Andriy Ivanchuk

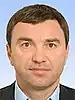
Official portrait, 2019

Andriy Volodymyrovych Ivanchuk (16 June 1973 – 25 September 2023) was a Ukrainian politician who served as a People's Deputy of Ukraine from 2012 until his death in 2023. Originally elected from the proportional representation list of Batkivshchyna, he was re-elected on the People's Front, finally serving from Ukraine's 88th electoral district in Ivano-Frankivsk Oblast from 2019 until his death. He was the Chairman of the Verkhovna Rada .